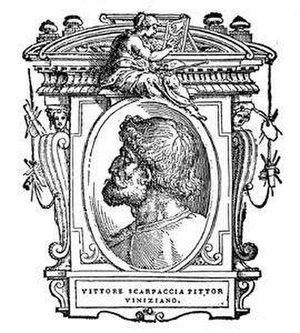
Vittore Carpaccio, né vers 1465 à Venise et mort en 1525 ou 1526 à Capo d'Istria, de son vrai nom Scarpazza ou Scarpaccia, est un peintre italien narratif de l'école vénitienne, émule de Gentile Bellini et de Lazzaro Bastiani, et influencé par la peinture flamande.